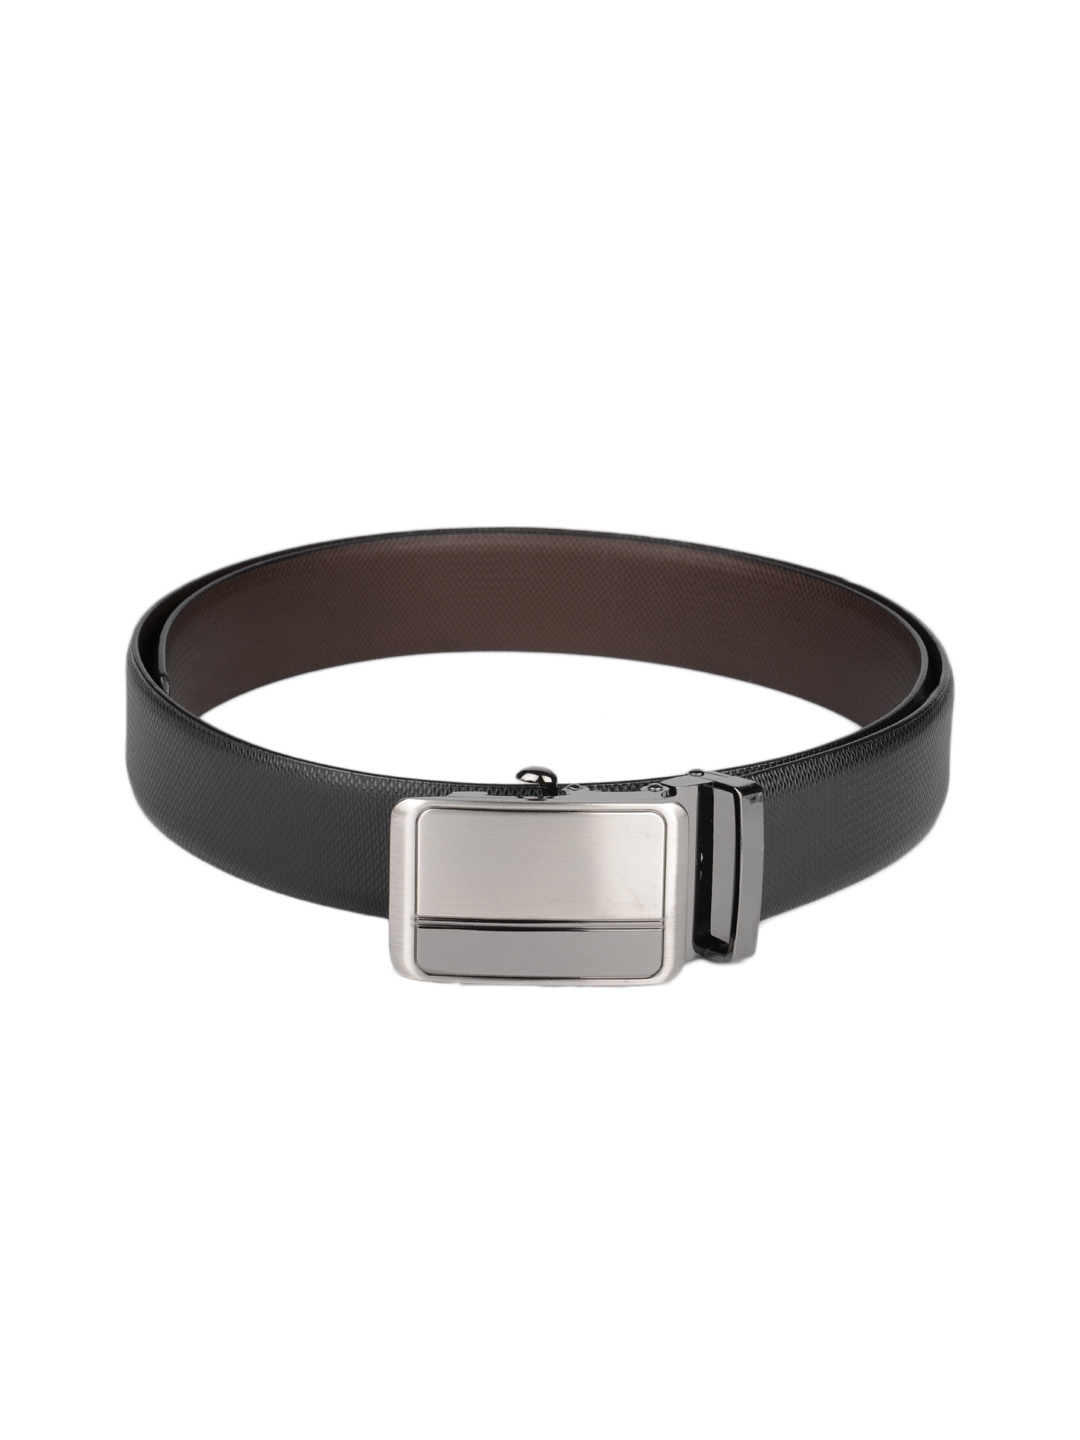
OTLS Men Brown & Black Reversible Leather Belt
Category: Accessories / Belts / Belts
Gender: Men
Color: Brown
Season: Summer 2015
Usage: Casual